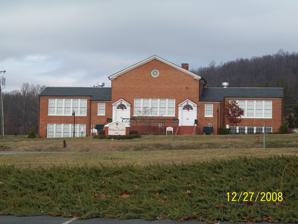
Building: Lovingston High School
Country: United States of America
Year built: 1931
Former high school in Virginia, United States United States historic place Lovingston High School U.S. National Register of Historic Places Virginia Landmarks Register Lovingston High School, December 2008 Show map of Virginia Show map of the United States Location 8445 Thomas Nelson Hwy., Lovingston, Virginia Coordinates 37°45′01″N 78°52′47″W / 37.7502°N 78.8797°W / 37.7502; -78.8797 Built 1931 Architect Hinnant, C.H.; Monroe and Patterson Architectural style Colonial Revival NRHP reference No. 03000567 VLR No. 062-5003 Significant dates Added to NRHP June 23, 2003 Designated VLR March 13, 2002 Lovingston High School is a historic school located at Lovingston , Nelson County, Virginia . It is a one-story Colonial Revival -style building that opened in 1931 and originally served grades one through eleven. It consists of a one-and-one-half-story main block with one-story wings.  Behind the main block is the central auditorium with a stage and seven flanking classrooms. Later additions to the rear include four additional classrooms, built about 1945, and a kitchen, built 1951. It was listed on the National Register of Historic Places in 2003. References